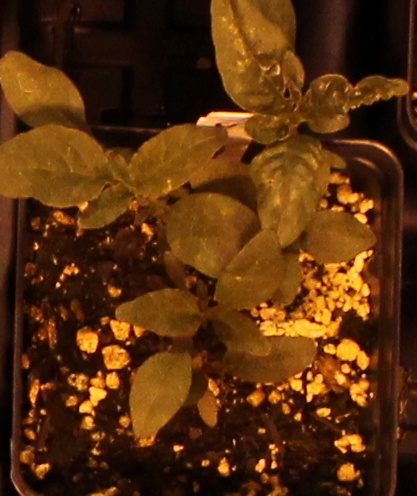
Label: Waterhemp